History of Michigan Wolverines football in the early years

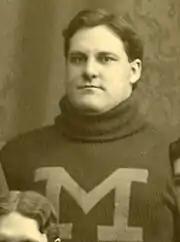
Michigan's first All-American William Cunningham

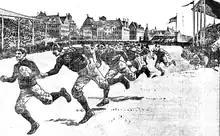
"[Charles] Widman of Michigan, Pursued by Chicago Players, Runs for Glory and a Touchdown"

In 1897, and for the second consecutive year, Stagg's Chicago Maroons defeated a Michigan team that was undefeated up until the last game of the season. The 1897 team compiled a 6–0–1 record before losing to the Maroons on Thanksgiving Day.